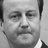
Emotion: sad